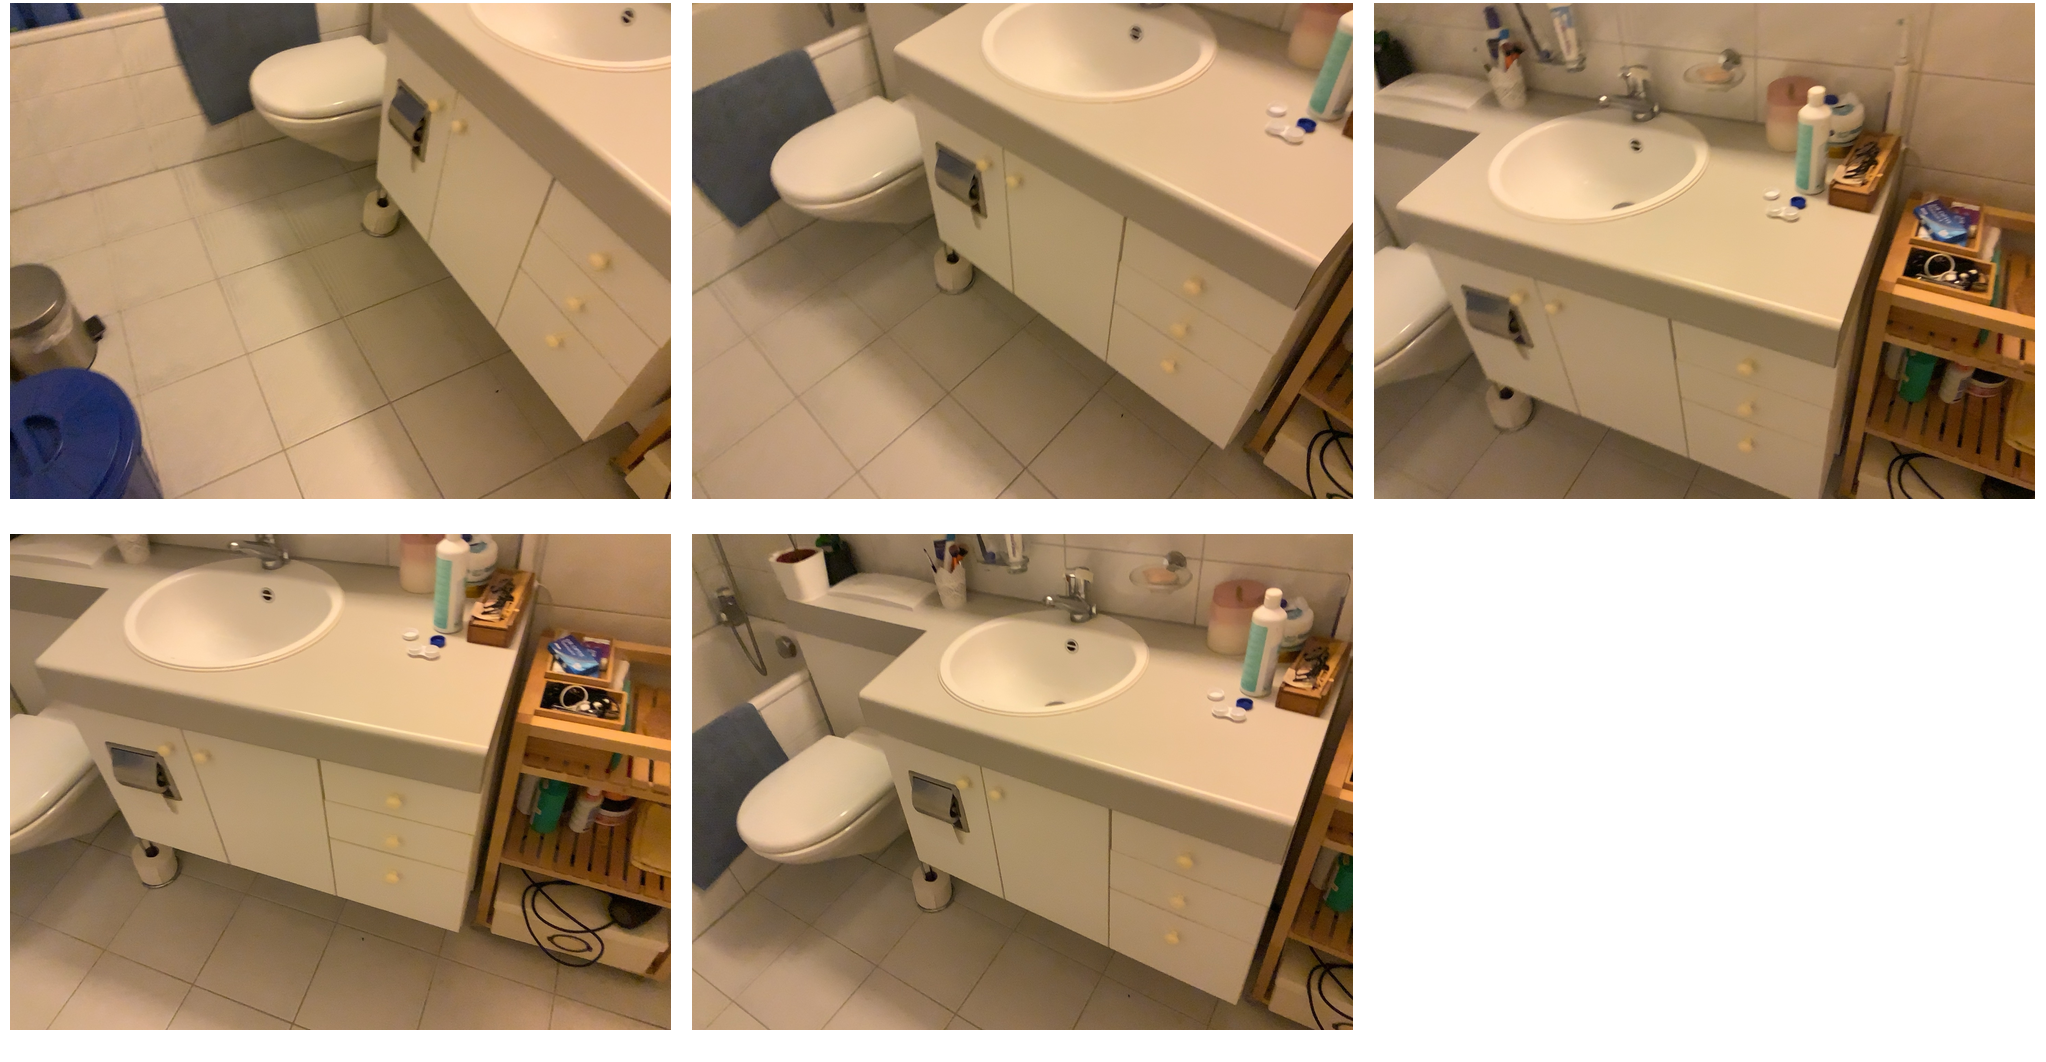Task instruction: Open the bathroom vanity.
Answer: {"task_instruction": "Open the bathroom vanity.", "nodes": ["knob1", "bathroom vanity", "knob2", "knob3", "knob4", "knob5"], "edges": [{"functional_relationship": "openorclose", "object1": "knob1", "object2": "bathroom vanity", "spatial_relations": ["higher_than", "left_of", "close"], "is_touching": true}, {"functional_relationship": "openorclose", "object1": "knob2", "object2": "bathroom vanity", "spatial_relations": ["higher_than", "close"], "is_touching": true}, {"functional_relationship": "openorclose", "object1": "knob3", "object2": "bathroom vanity", "spatial_relations": ["higher_than", "right_of", "in_front_of", "close"], "is_touching": true}, {"functional_relationship": "openorclose", "object1": "knob4", "object2": "bathroom vanity", "spatial_relations": ["right_of", "in_front_of", "close"], "is_touching": true}, {"functional_relationship": "openorclose", "object1": "knob5", "object2": "bathroom vanity", "spatial_relations": ["right_of", "in_front_of", "close"], "is_touching": true}], "action_type": "pull", "function_type": "open_close_control"}